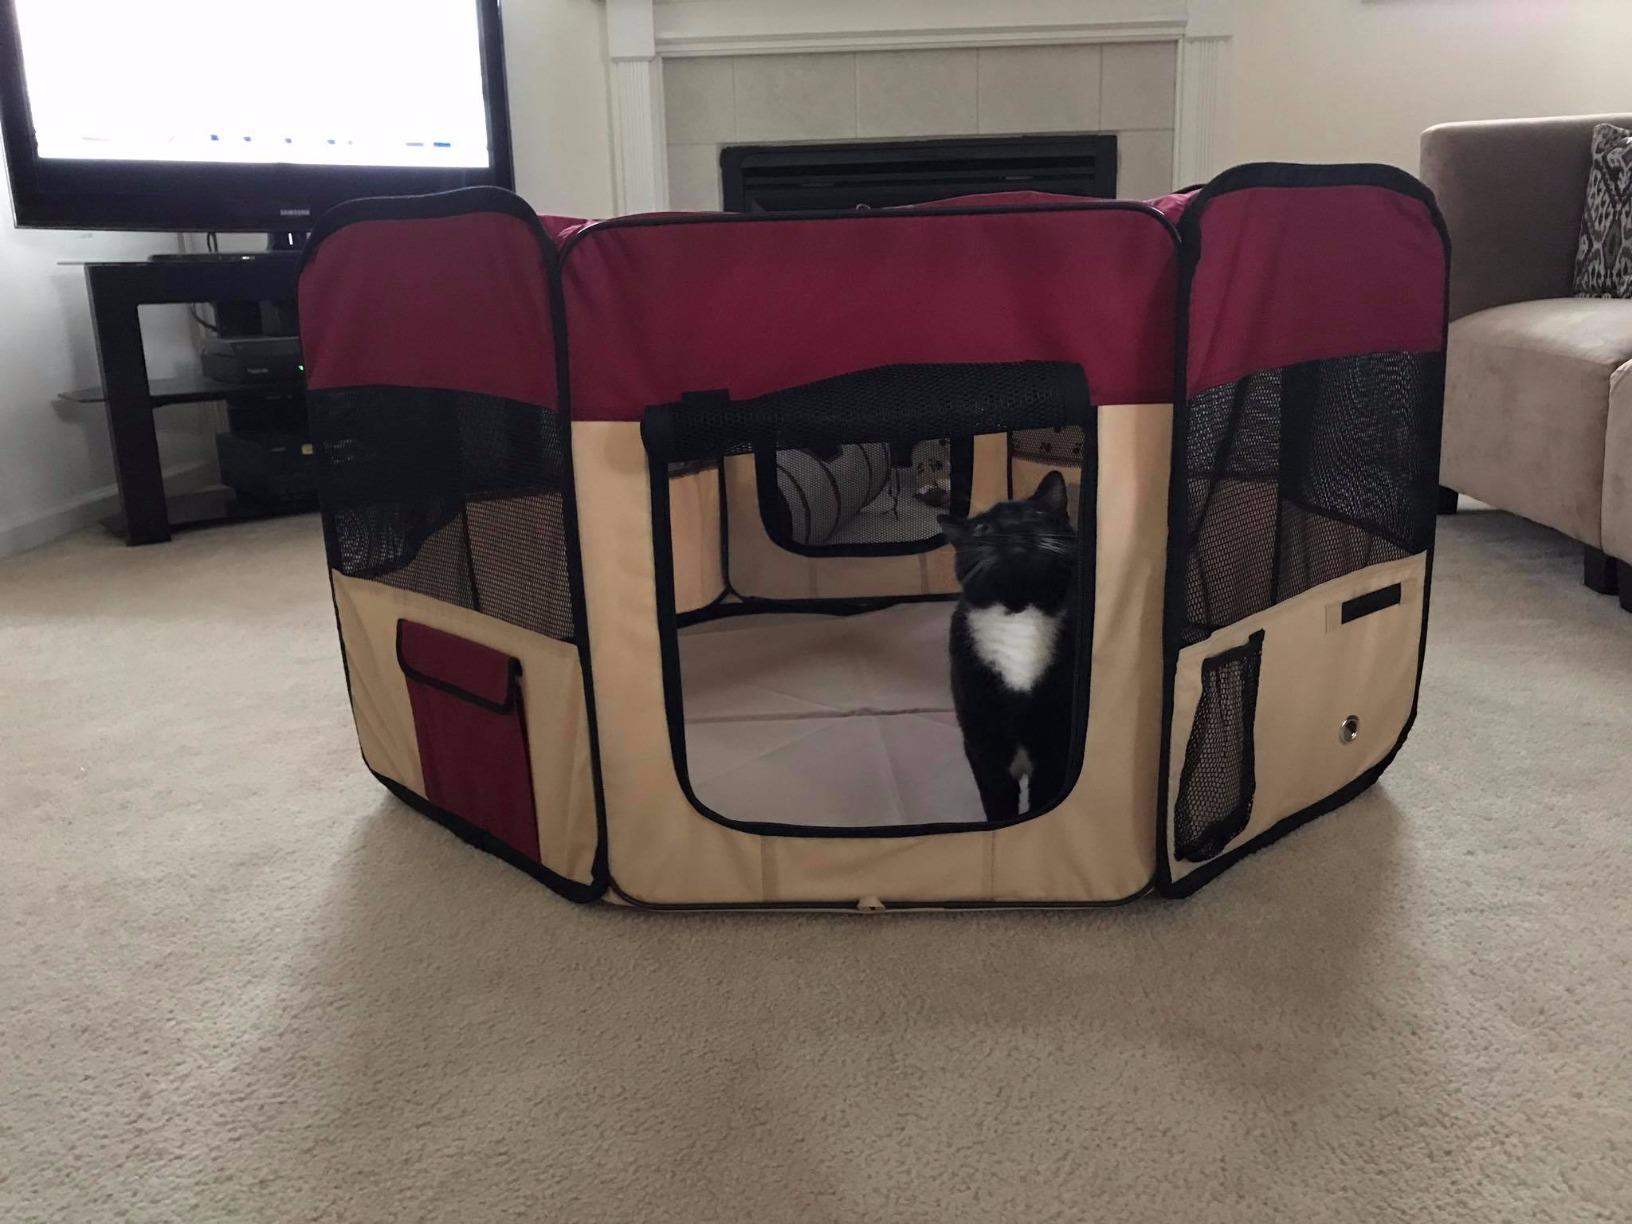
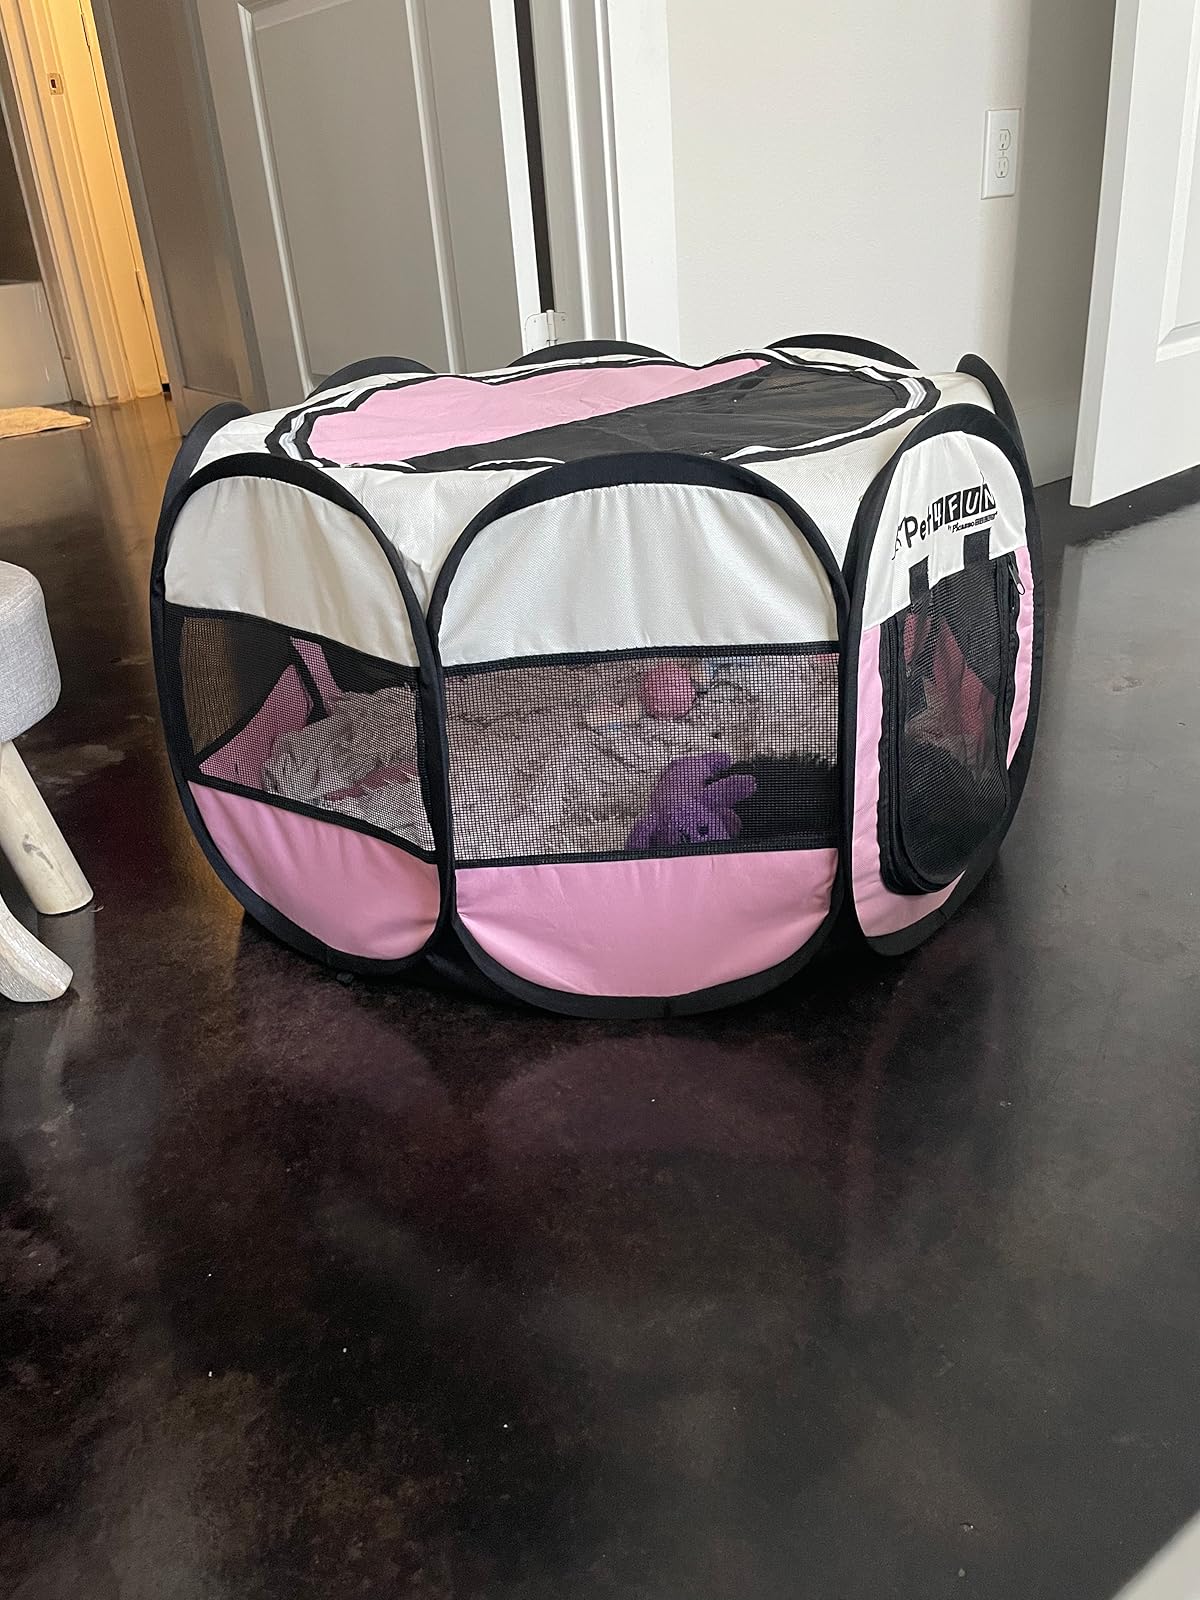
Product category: items_kennel
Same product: no